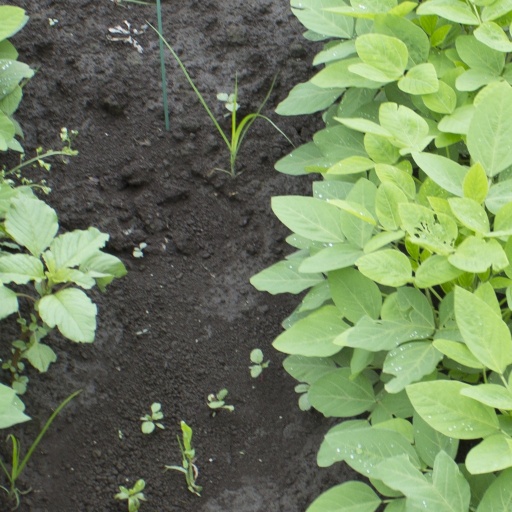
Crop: soybean